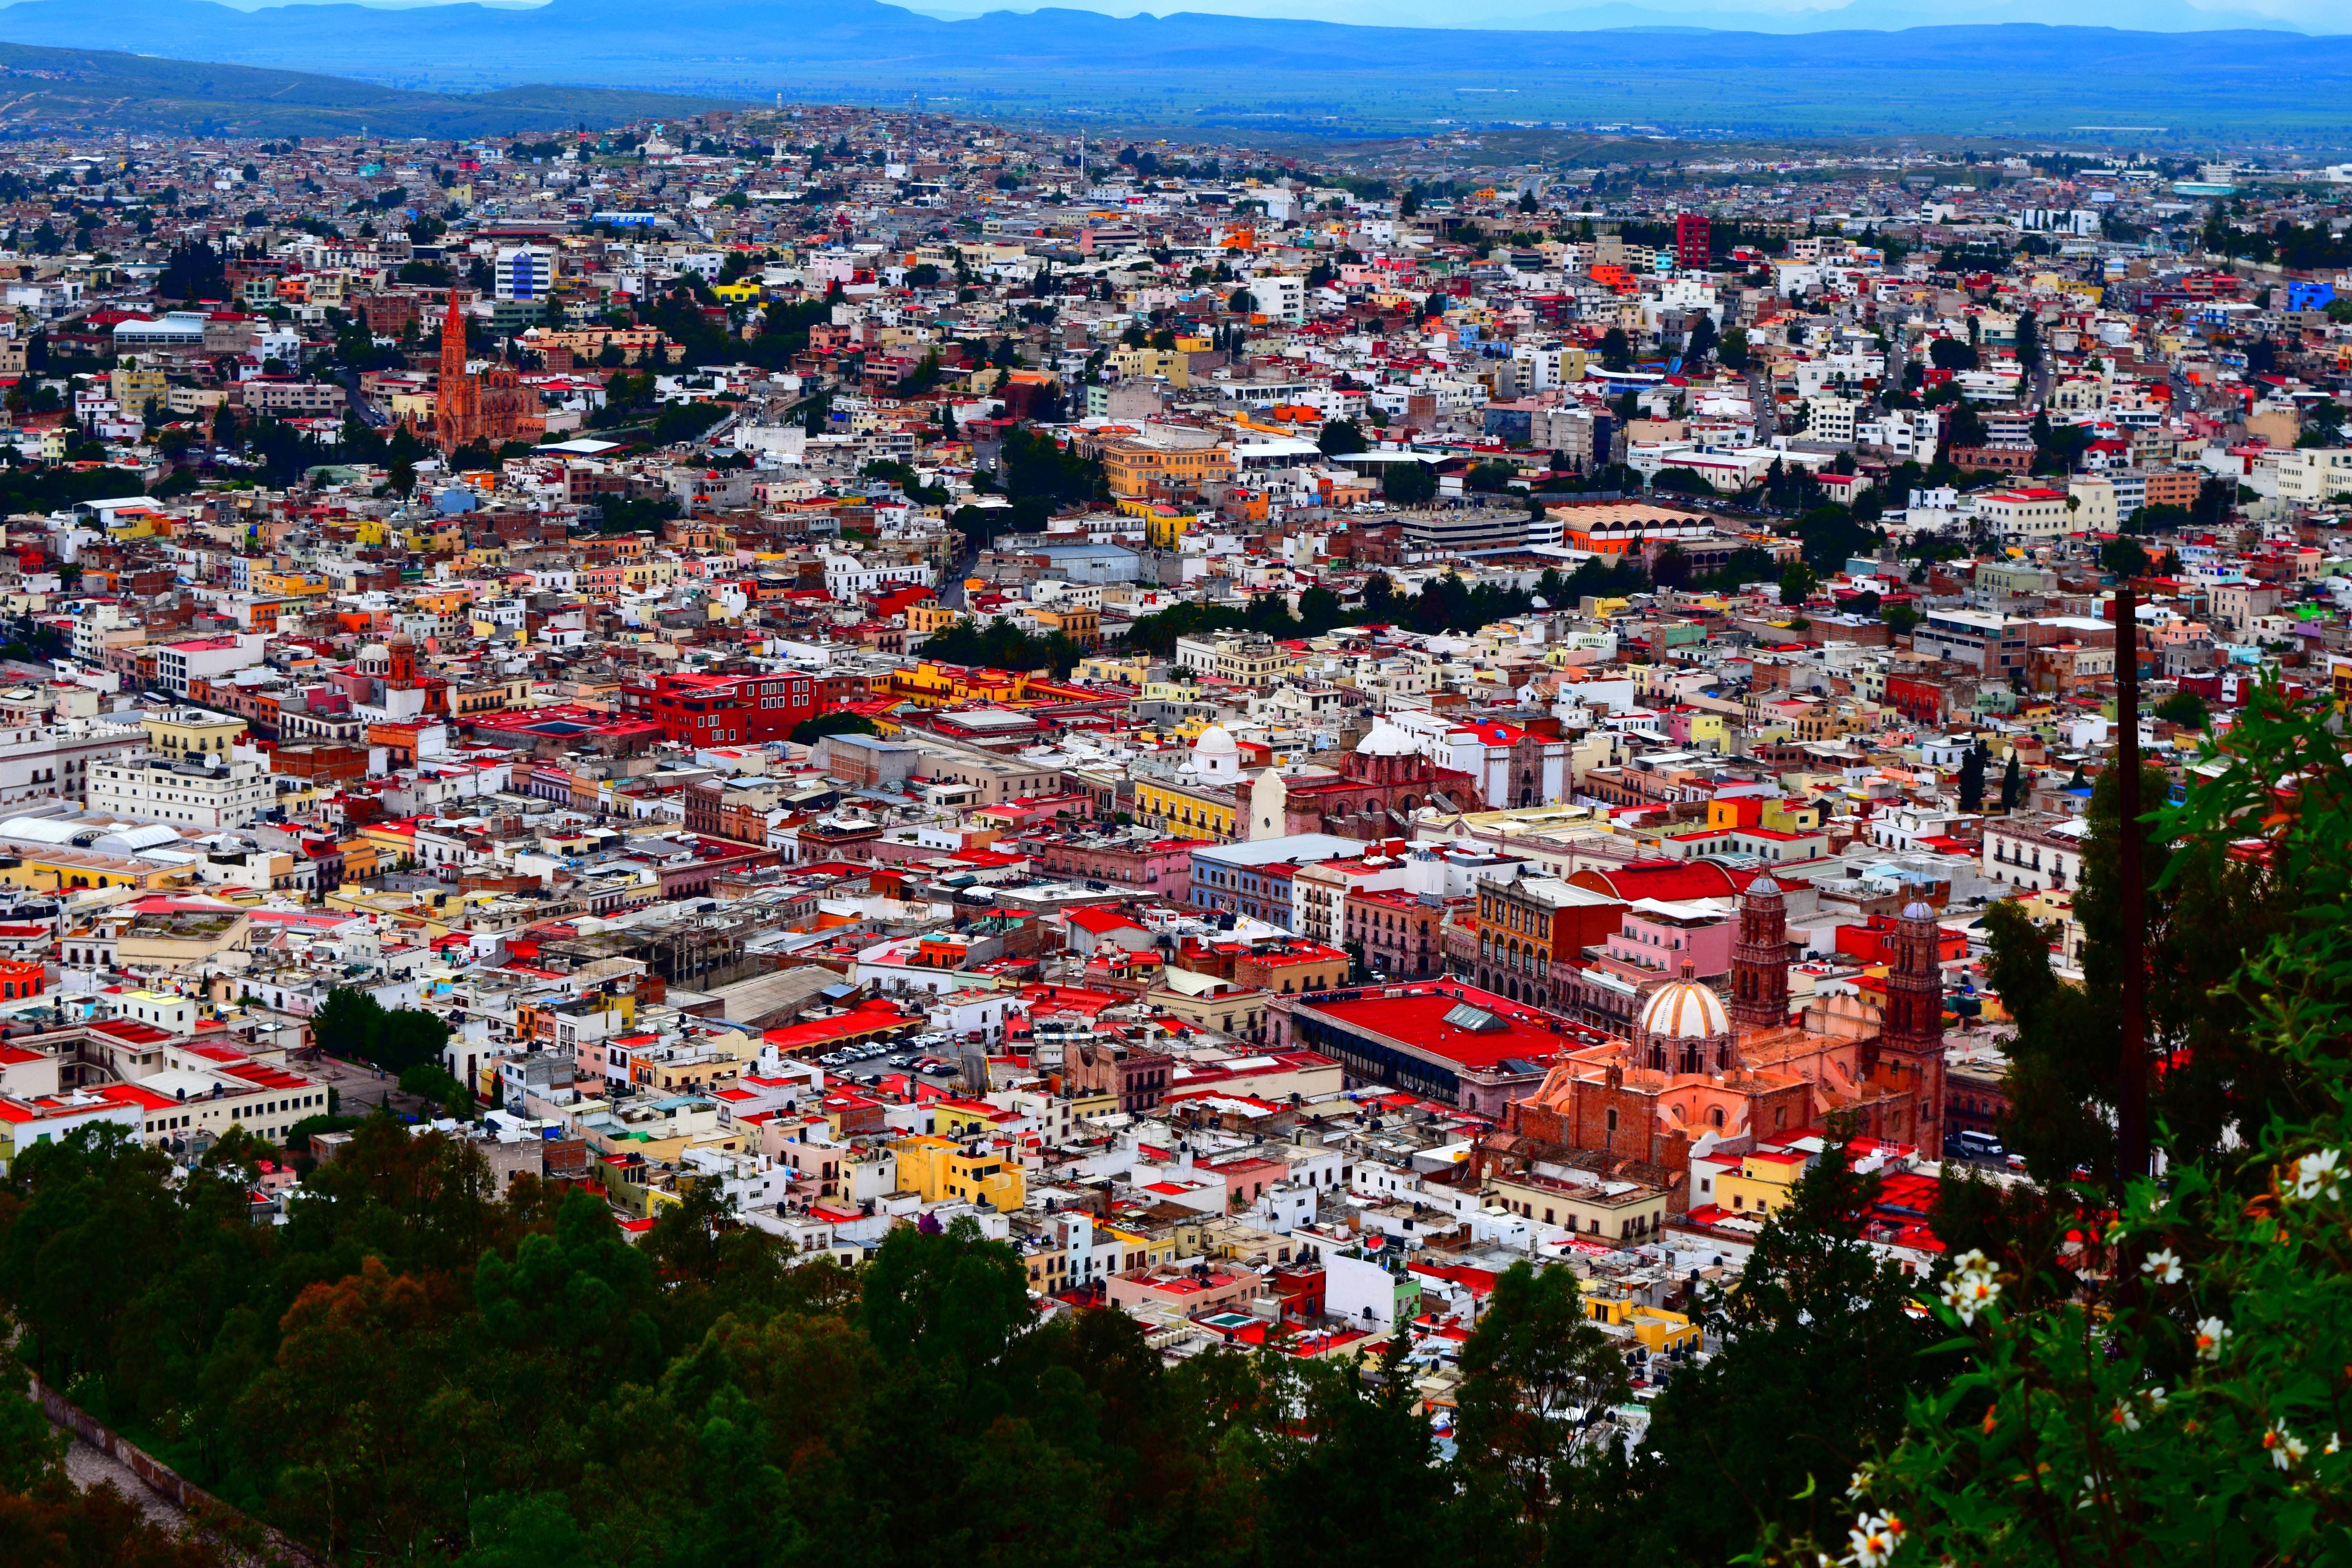
skyline, town, city, cityscape, panorama, suburb, metropolis, neighbourhood, bird's eye view, aerial photography, residential area, geographical feature, human settlement, metropolitan area